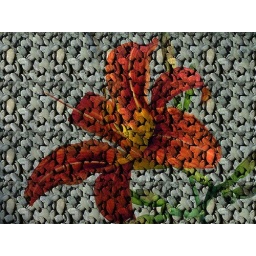
Common Tawny daylily photo made to look like it is made out of beach stones in Photoshop